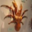
Label: cra